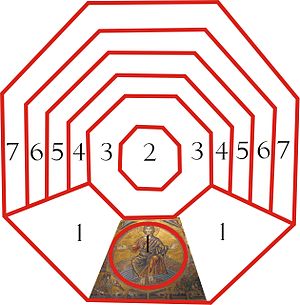
Firenzes dåbskapel / Mosaikloftet
Plan over mosaikloftet: 1. Dommedag. 2. Lanterne. 3. Englekor. 4. Historier fra Første Mosebog. 5. Historier om Josef. 6. Historier om Maria og Kristus. 7. Historier om Johannes Døberen.
Firenzes dåbskapel, også kendt som Johannes Dåbskapel, er en religiøs bygning i Firenze, Italien. Den har status af en mindre basilika. Det ottekantede dåbskapel står på både Piazza del Duomo og Piazza San Giovanni foran Firenzes Domkirke og Campanile di Giotto.